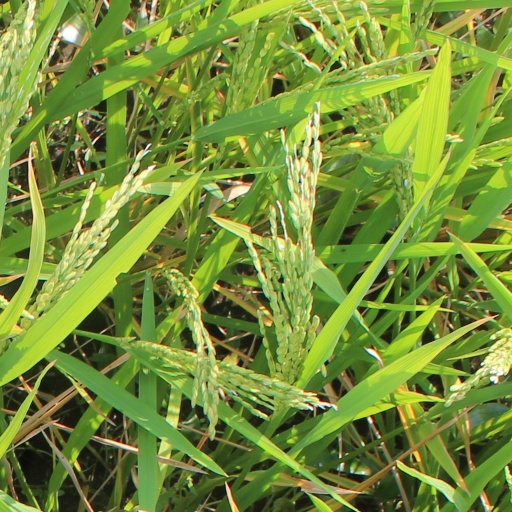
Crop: rice